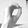
ASL letter: O